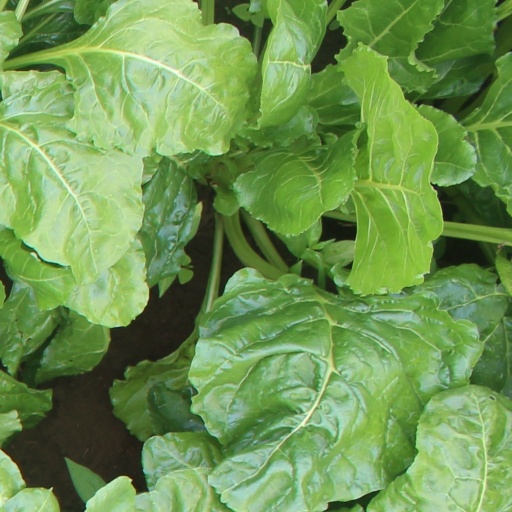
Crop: sugar beet